Llandogo

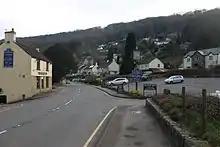
Llandogo with the Sloop Inn on the left.

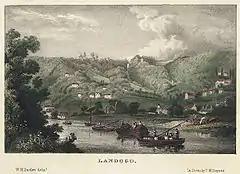
Coloured lithograph by William Henry Bartlett, c. 1845

There are many local walks along the river bank and up through the village to Cleddon Shoots, a local Site of Special Scientific Interest and towards the village of Trellech. The Wye Valley Walk runs along the top of the village, and the Offa's Dyke walk is just across the river. The village is designated as a Conservation Area.